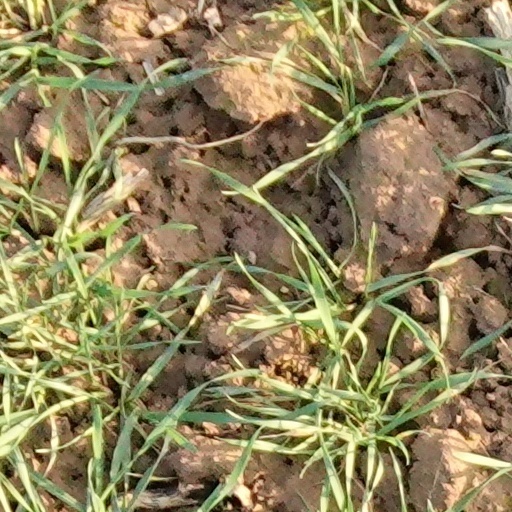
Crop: wheat